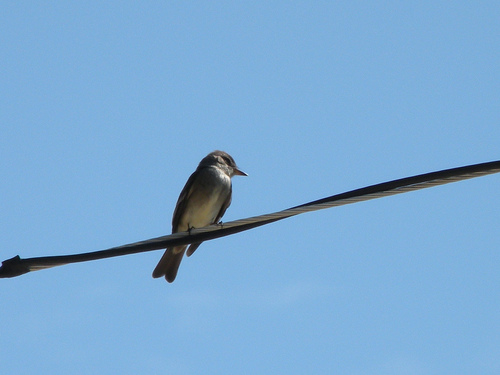
this bird is mostly gray, with a pointed beak and pronounced inner rectrice.
this is a grey bird with dark black wings and a pointy beak.
small white breasted bird with short sharp bill, black inner and outer retrices.
this is a bird with a white belly and a grey breast and head.
a black bird with a pointy bill and a white chest and belly.
this bird has feathers that are black and has a white bodythe small bird has a white abdomen, a grayish blue breast, and a dark colored eye.
this bird is black with white and has a very short beak.
a small grey bird with a white underside and a sharp bill.
this gray bird has a sharp bill along with a light breast and belly.
Species: Western Wood Pewee